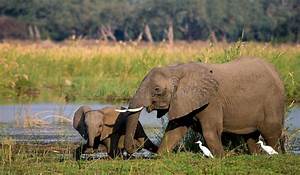
Label: elefante